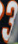
Number: 3